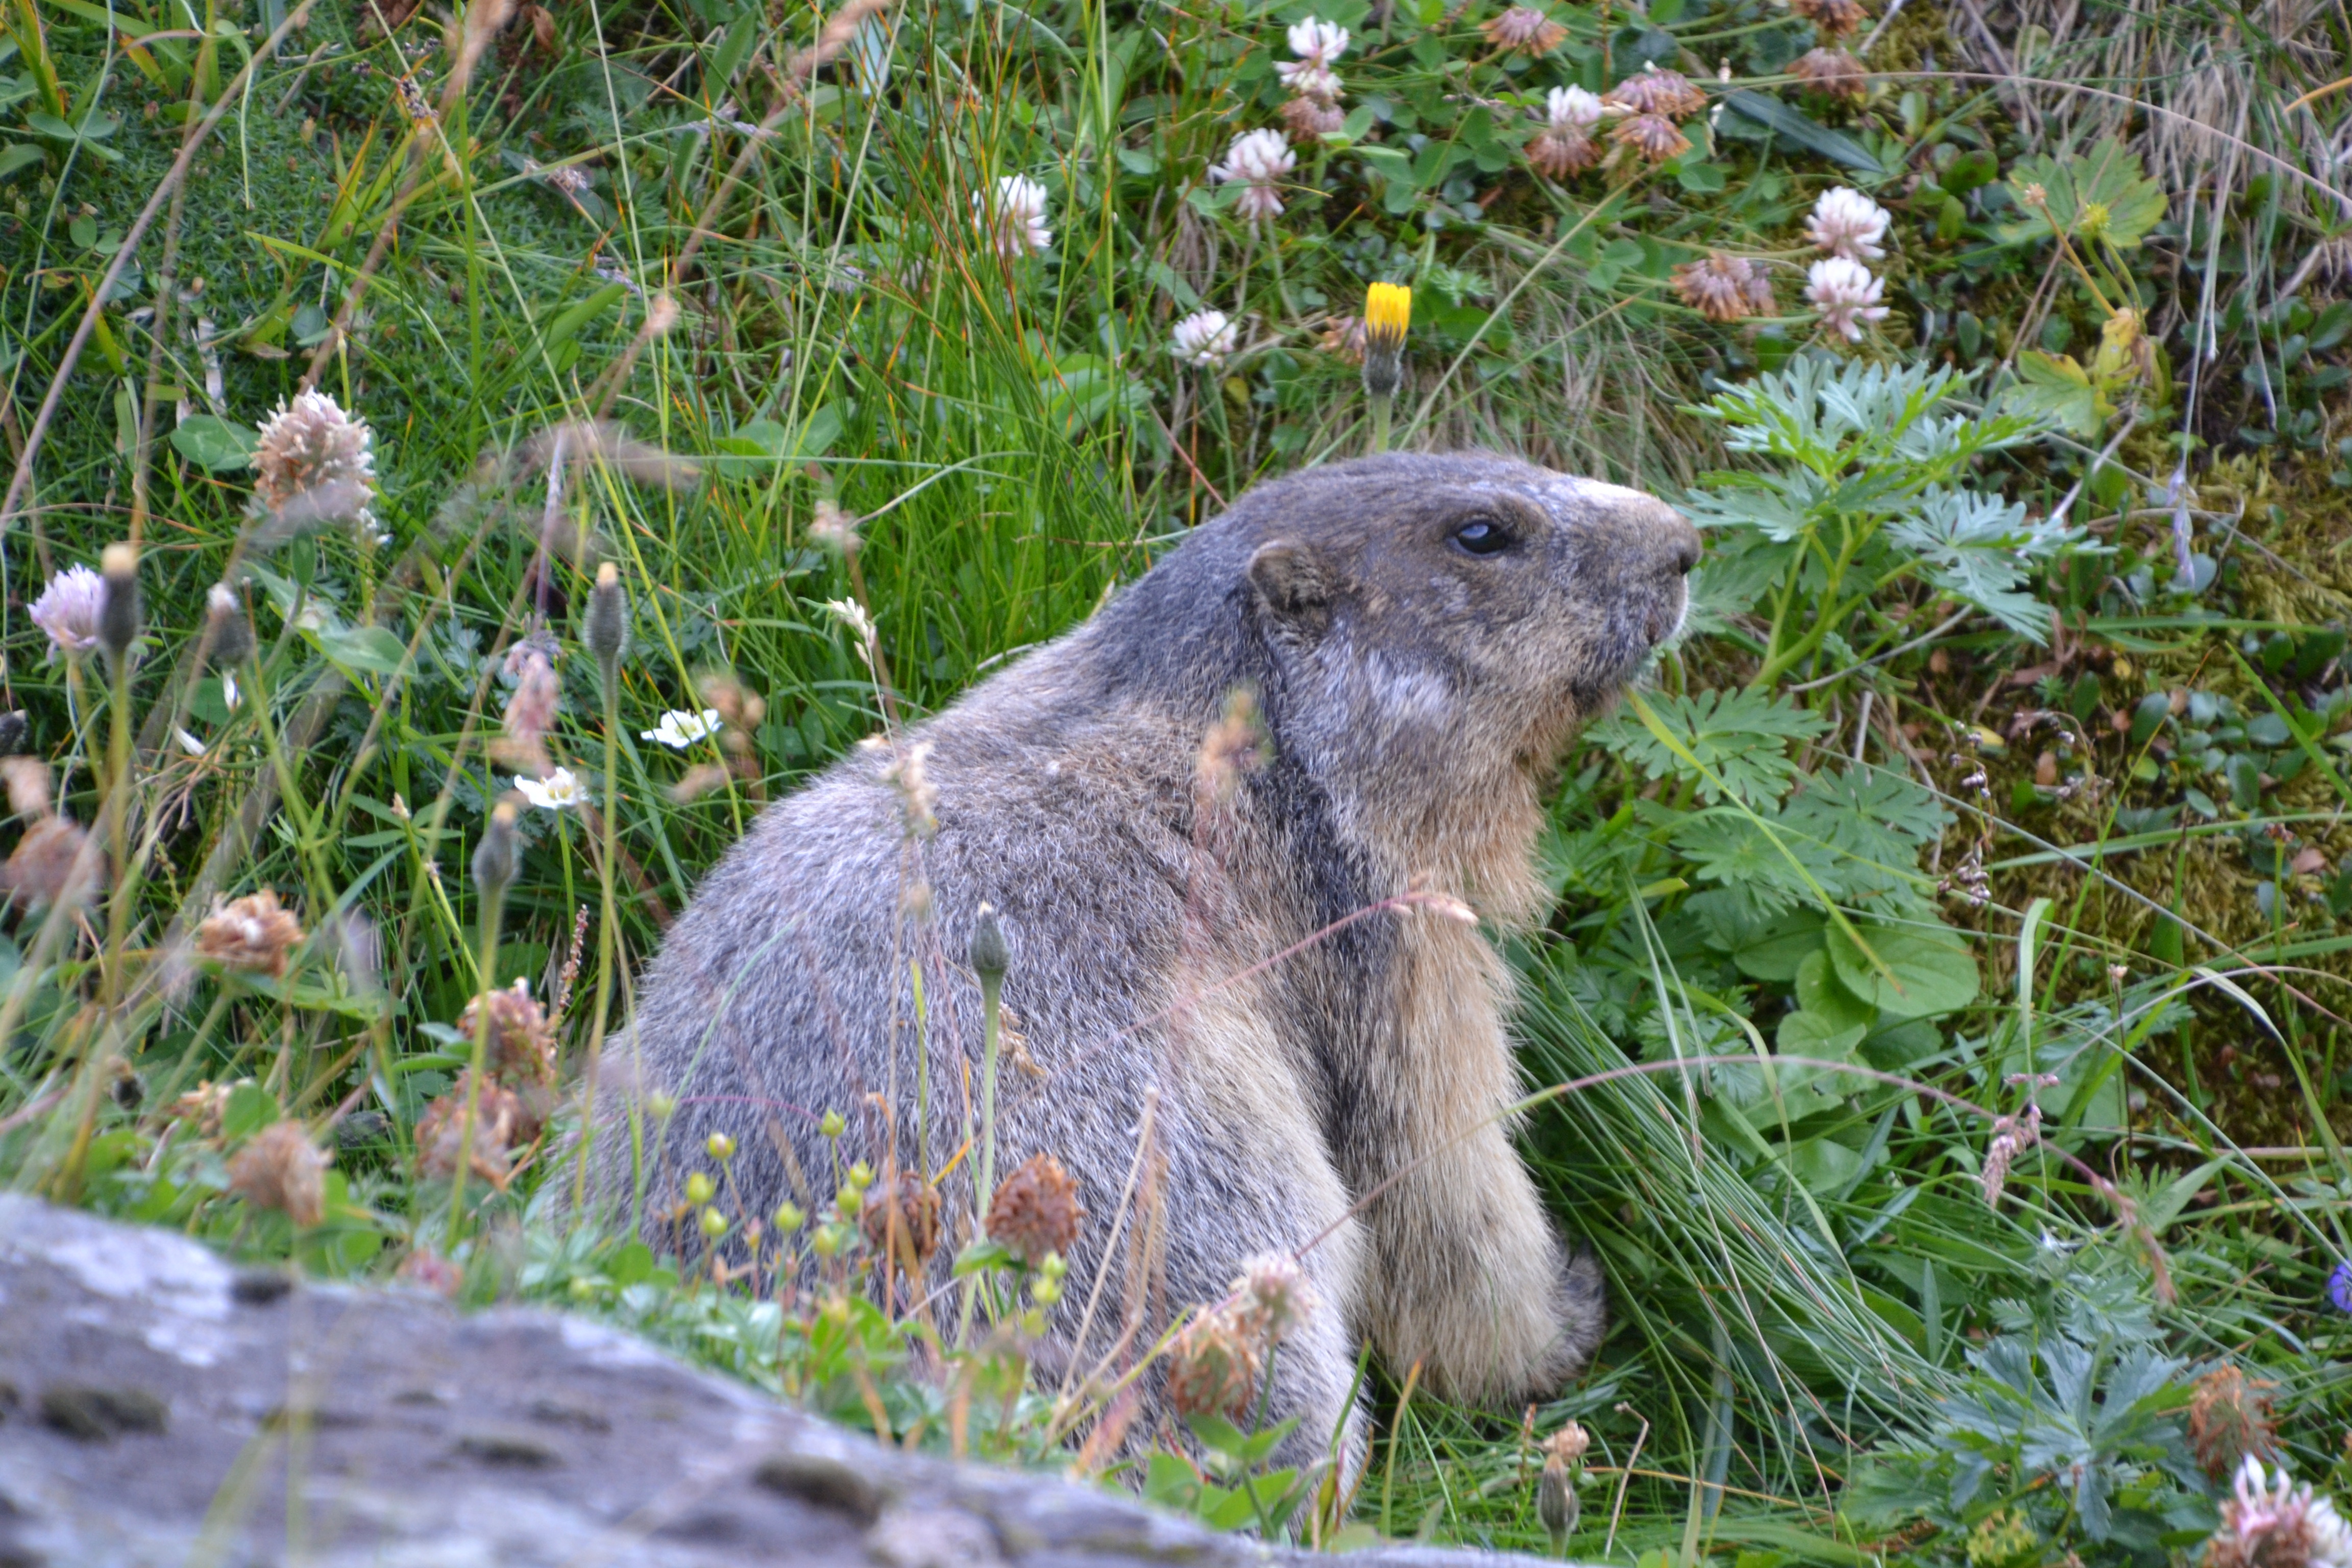
wildlife, mammal, rodent, fauna, vertebrate, grossglockner, marmot, carinthia